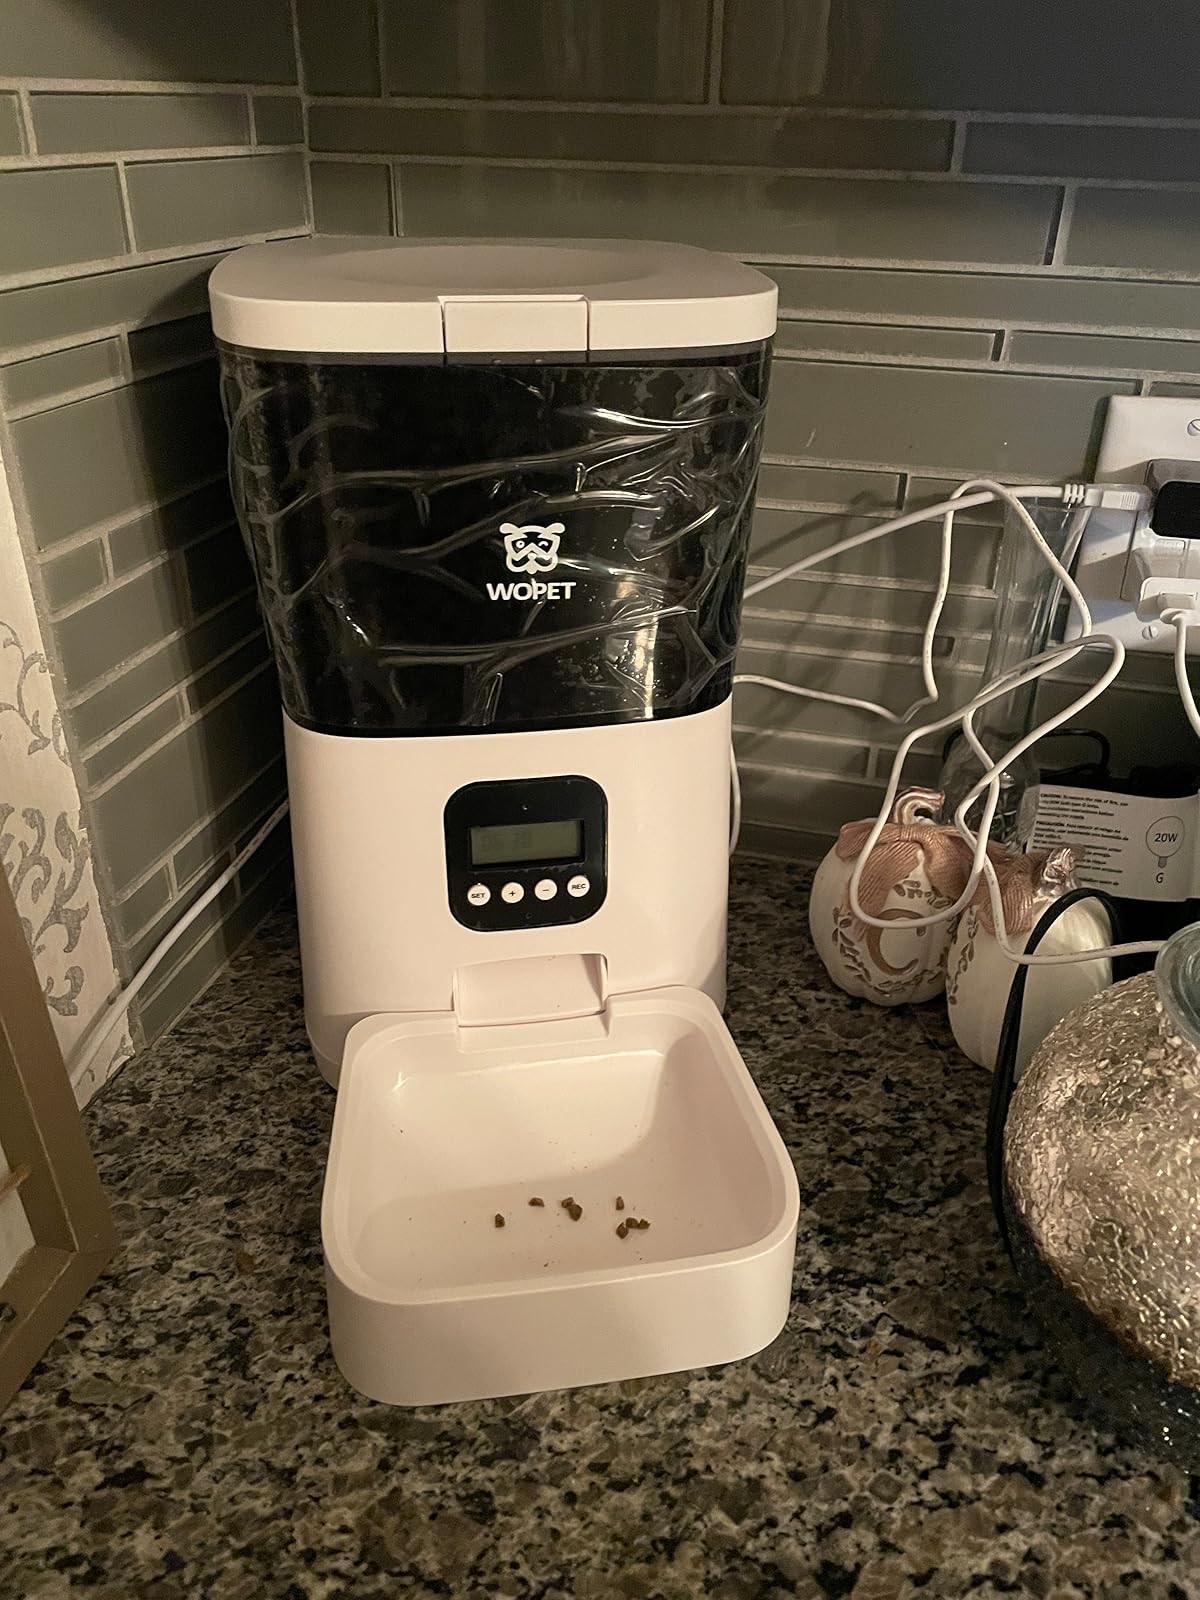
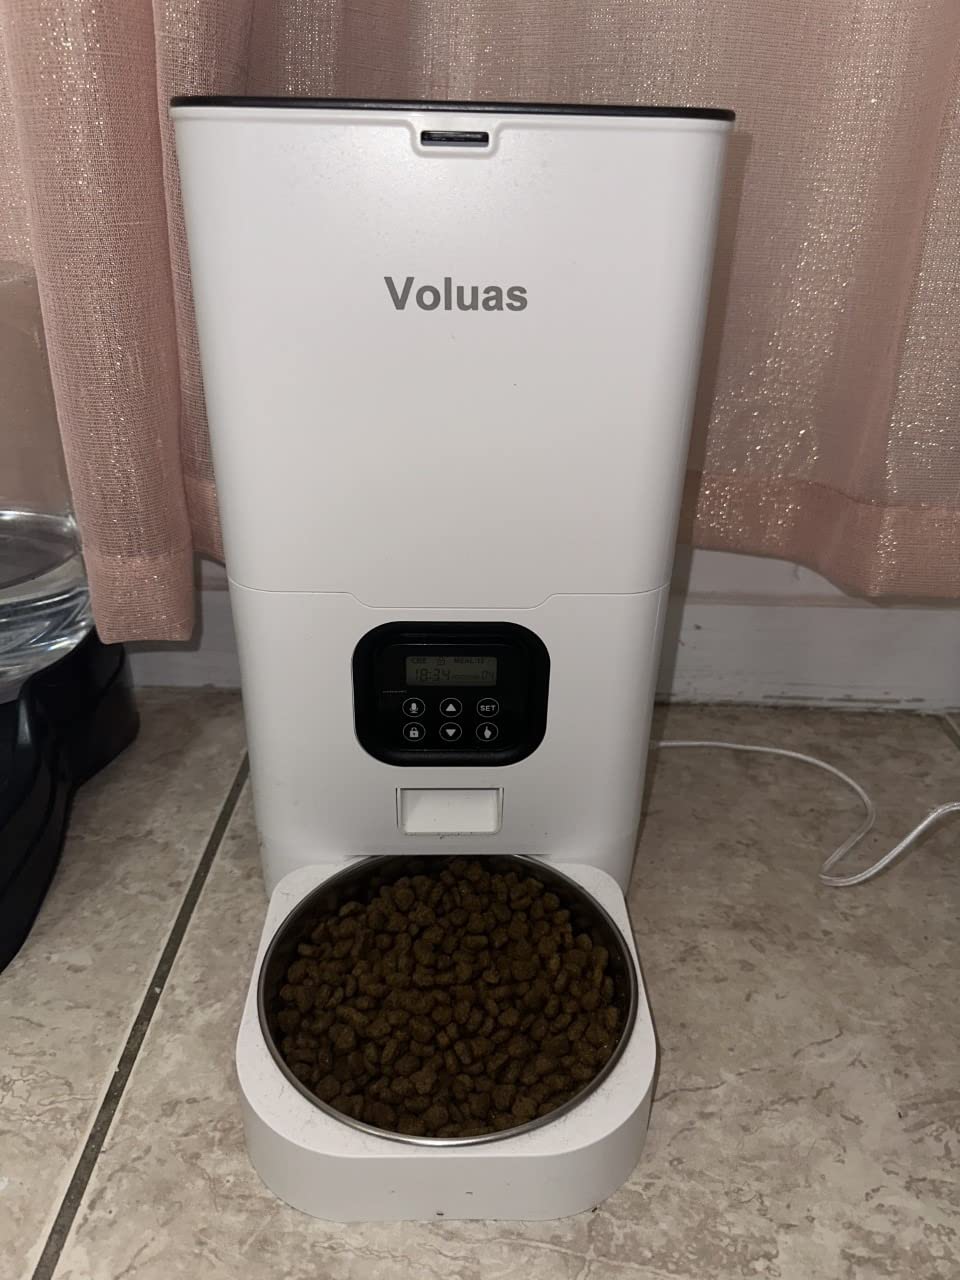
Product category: items_feeder
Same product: no